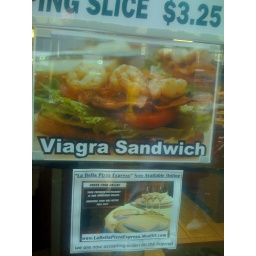
sign in window of pizza place on 86th st. bklyn